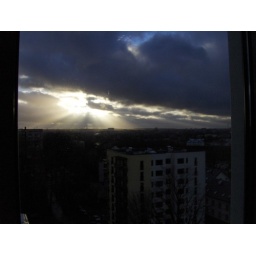
I work in an office building and all i got was this stupid view